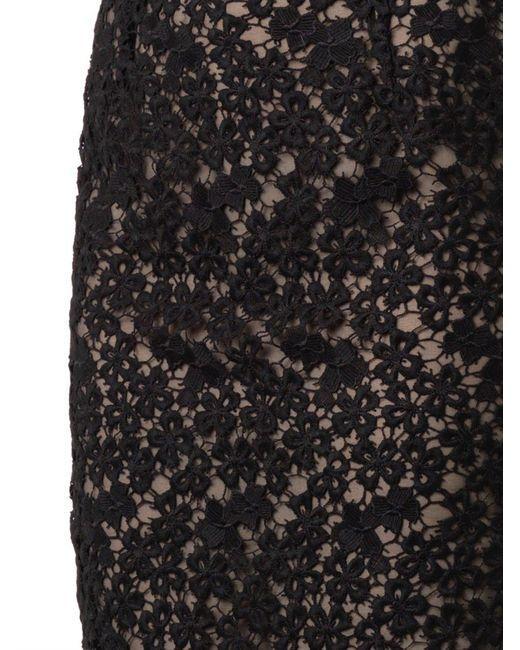
Schwarze Spitze mit Blumenmuster für Damen